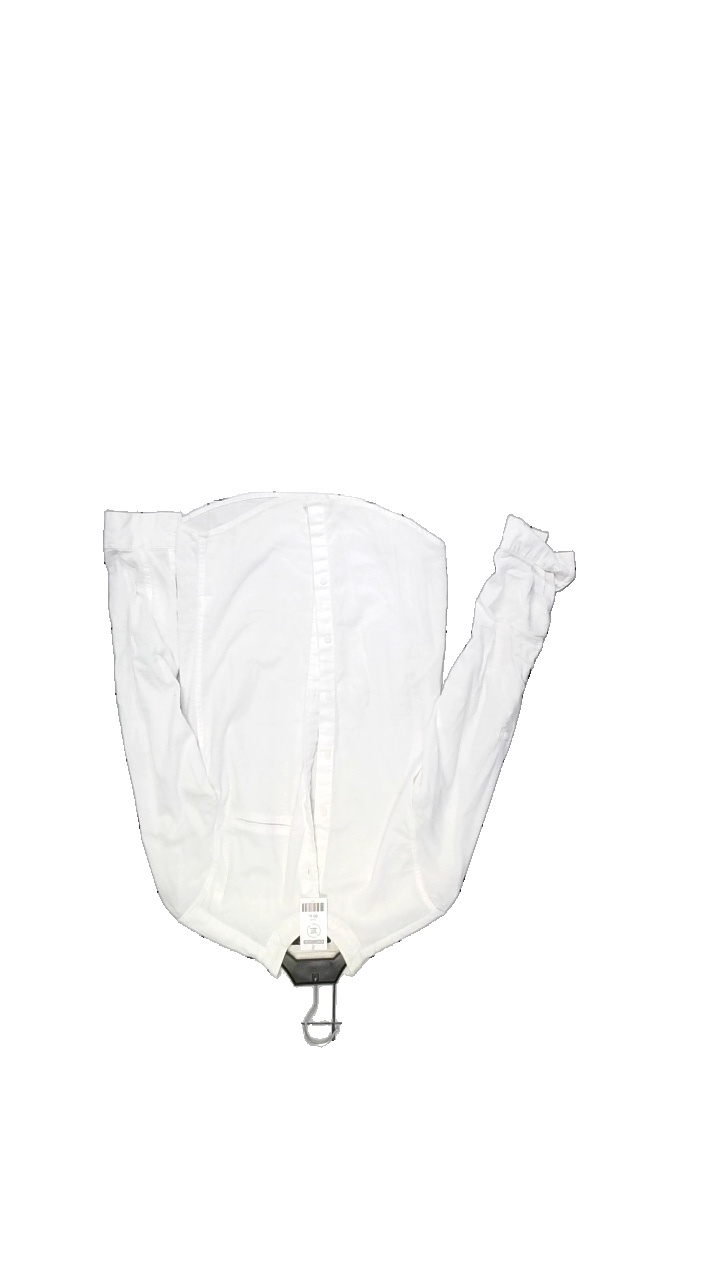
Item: Shirt (Men)
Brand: Primark
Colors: White
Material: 100% Cotton
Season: Summer
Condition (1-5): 2
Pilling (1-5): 2
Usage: Reuse
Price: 50-100